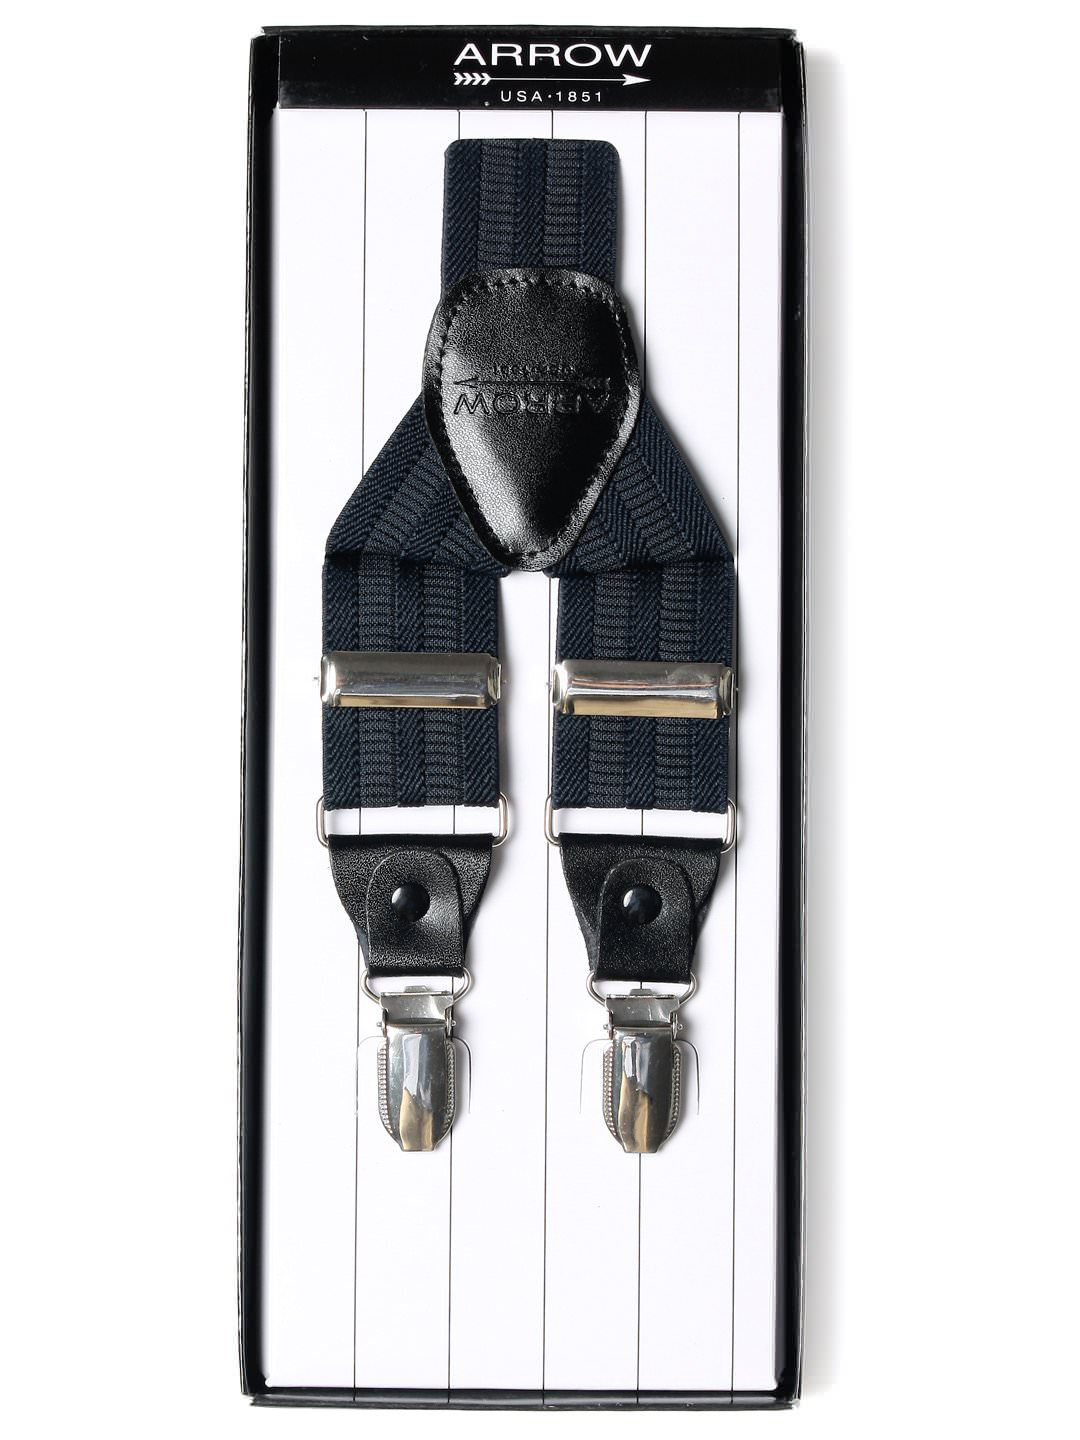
Arrow Men Blue Suspenders
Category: Apparel / Topwear / Suspenders
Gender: Men
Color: Blue
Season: Summer 2012
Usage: Formal